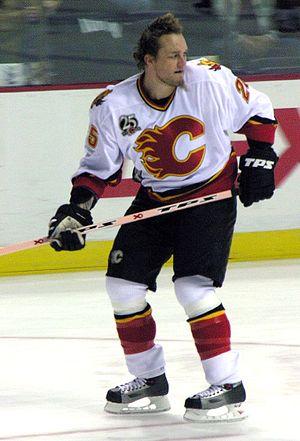
Darren McCarty, né le 1ᵉʳ avril 1972 à Burnaby au Canada, est un joueur professionnel de hockey sur glace ayant joué en LNH pour les Red Winds de Détroit et les Flames de Calgary en Ligue nationale de hockey.